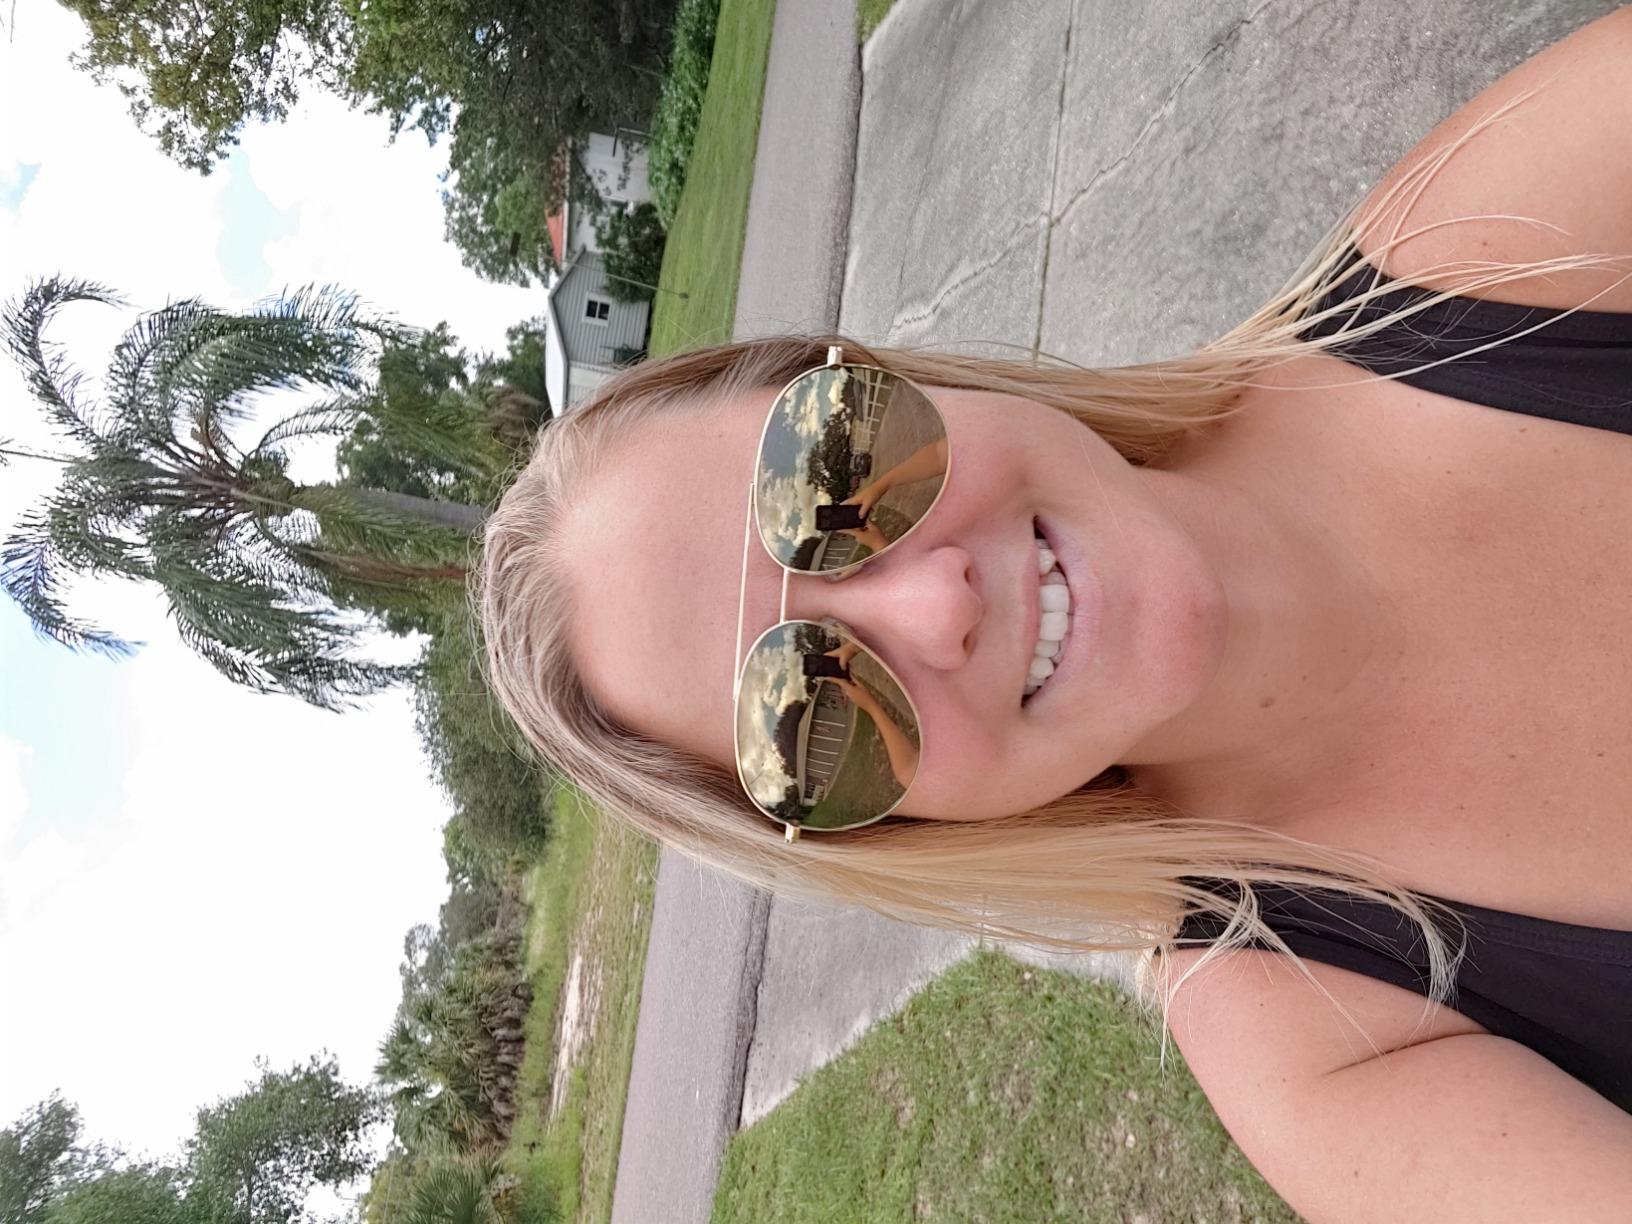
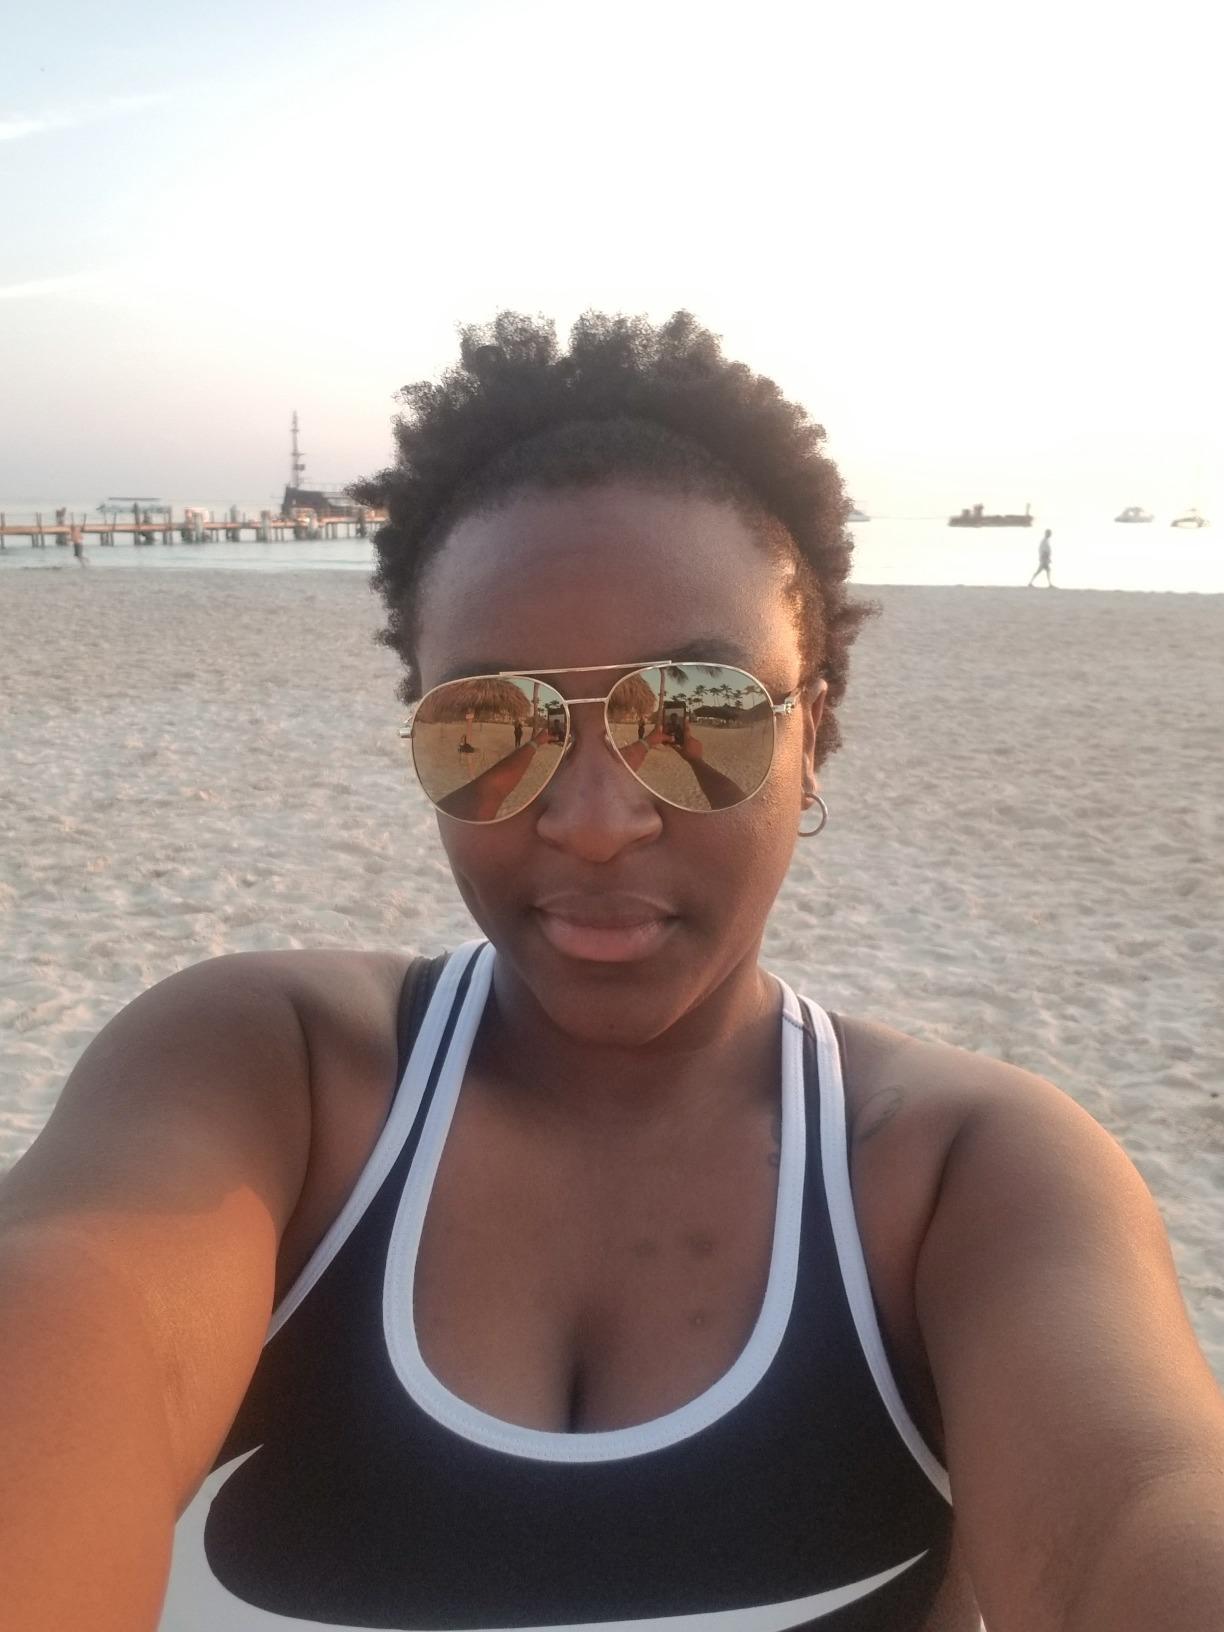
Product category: accessories_sunglasses
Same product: yes